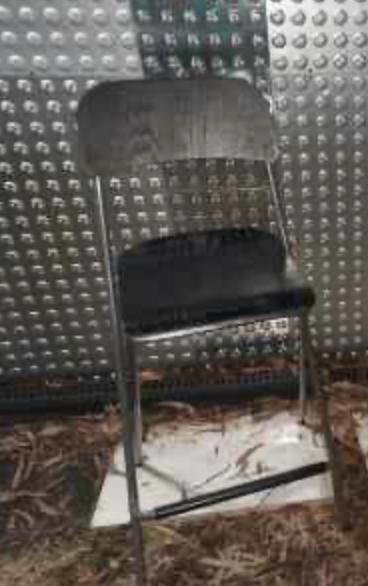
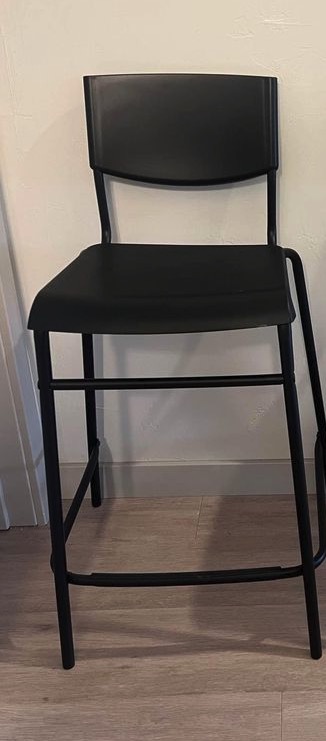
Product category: stool
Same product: no